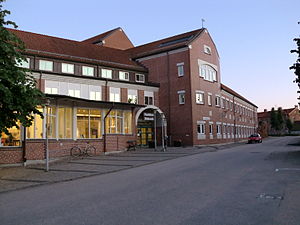
Laholm
Laholm er hovedby i Laholms kommun og den ældste, mindste og sydligste by i Halland i Sverige. Laholm ligger ved Lagan. Byens danske navn var Lagholm.